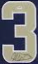
Number: 3